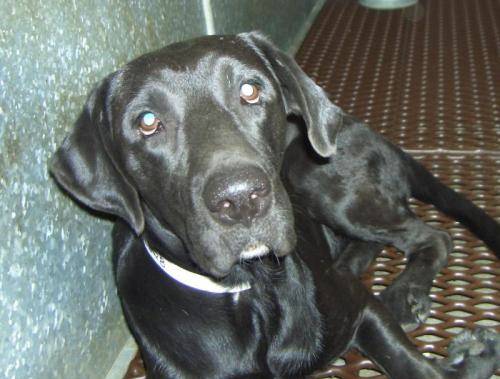
Label: dog